Kubinka

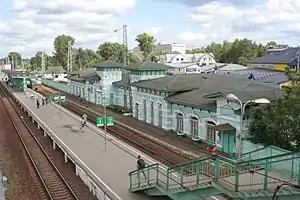
Kubinka railway station

A suburban line links the town to Moscow's Belorussky railway station (the station Kubinka I). The train ride takes approximately 75 minutes. In 2015 a new 10 km train line opened in Kubinka. It goes from Kubinka railway station to Patriot Park, through the station "Museum", located near Kubinka Tank Museum.